Boy! What a Girl!

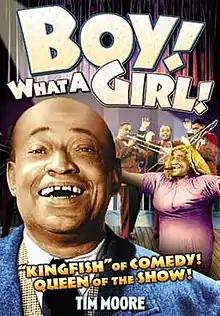
DVD box art

Boy! What a Girl! is a 1947 American race film directed by Arthur H. Leonard and starring Tim Moore, with guest appearances by the Brown Dots, Slam Stewart, Sid Catlett and Gene Krupa.